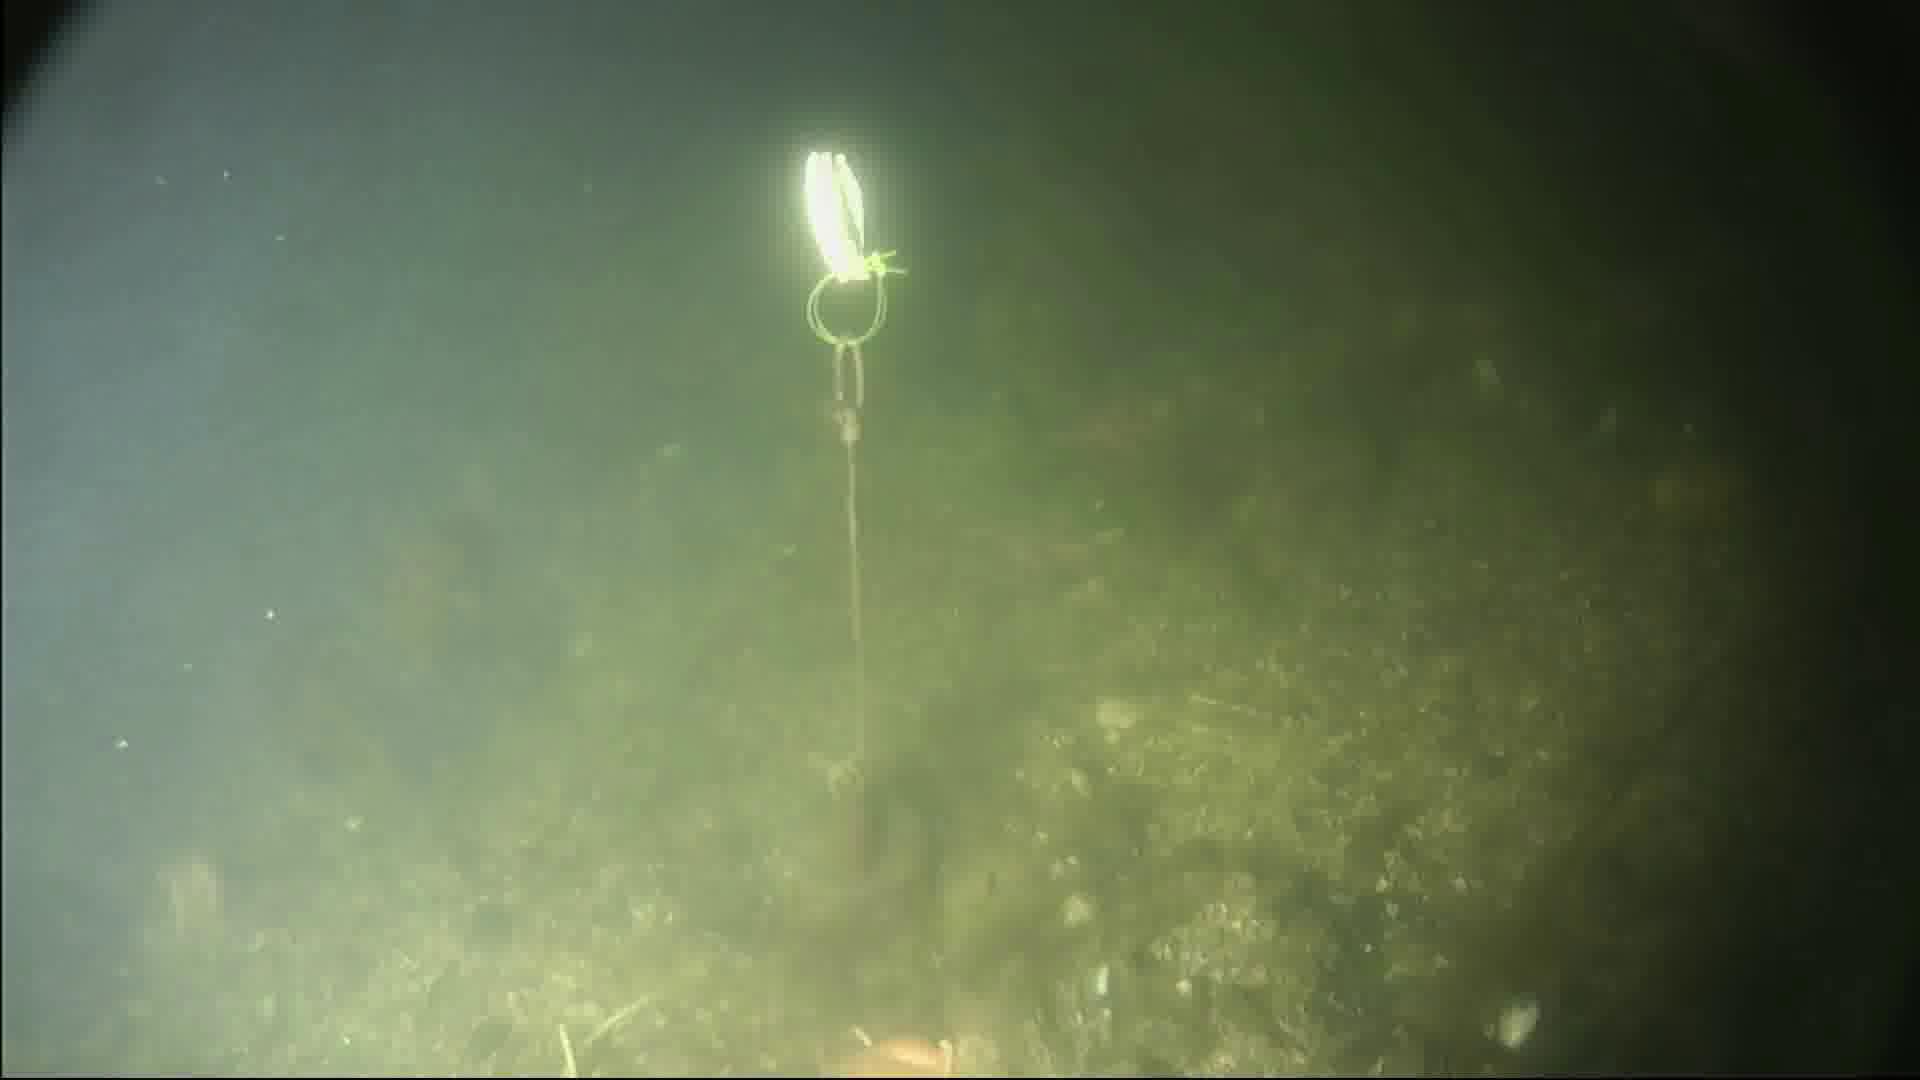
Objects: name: starfish